Cigarette pack

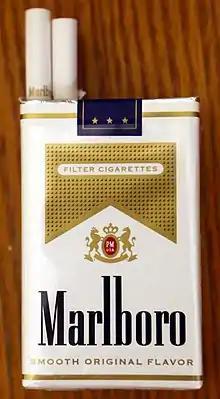
A soft pack of Marlboro Gold

The new packaging has the brand name in a basic typeface, with most of the packet dedicated to textual and photographic health warnings. While older vending machines sometimes dispense packets containing 16 or 18 cigarettes, the dimensions of the packaging are the same as the equivalent packet that contains 20.